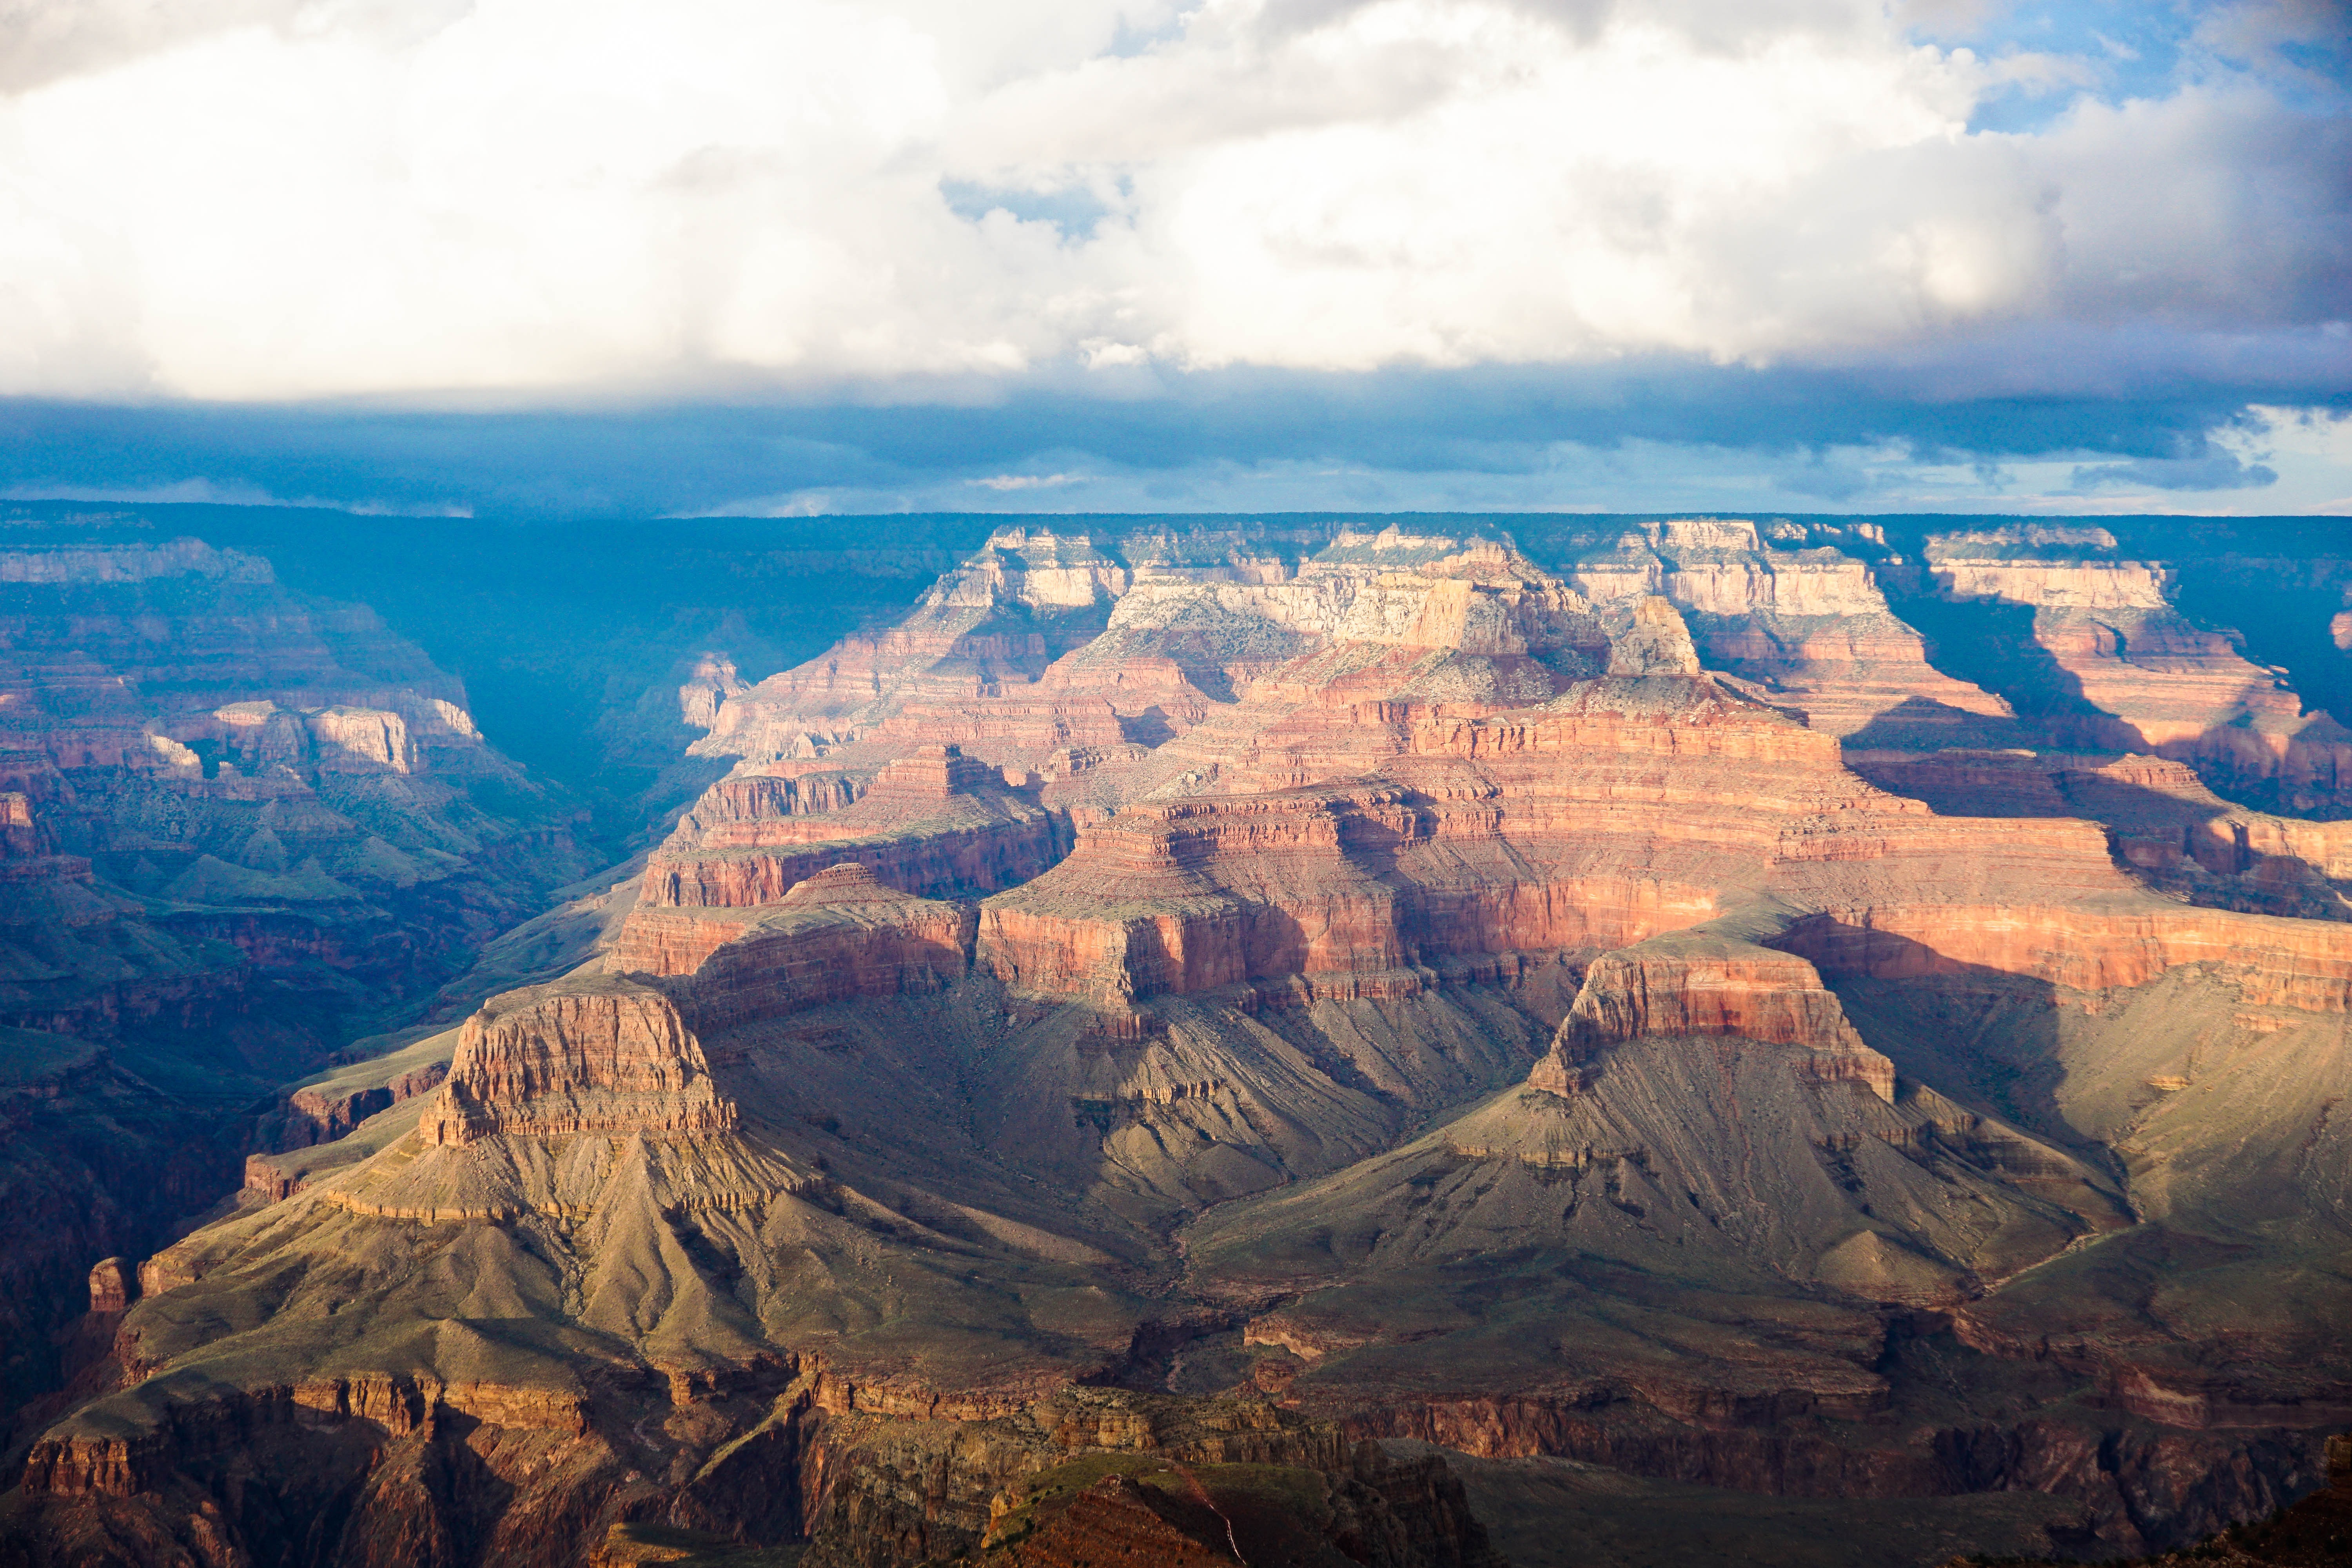
landscape, nature, outdoor, rock, mountain, sky, hiking, desert, view, river, valley, mountain range, monument, travel, formation, cliff, red, scenic, park, usa, america, blue, canyon, grand canyon, tourism, terrain, national park, erosion, arizona, national, west, clouds, grand, geology, colorado, mesa, badlands, rim, plateau, southwest, states, landform, geographical feature